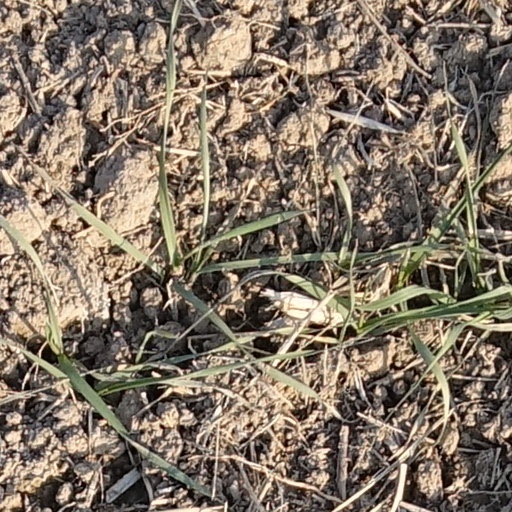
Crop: wheat